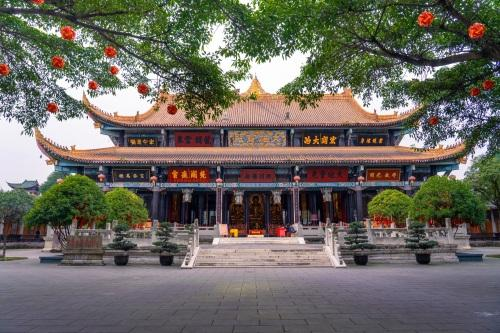
地标名称：罗汉寺
所在城市：德阳市·什邡市